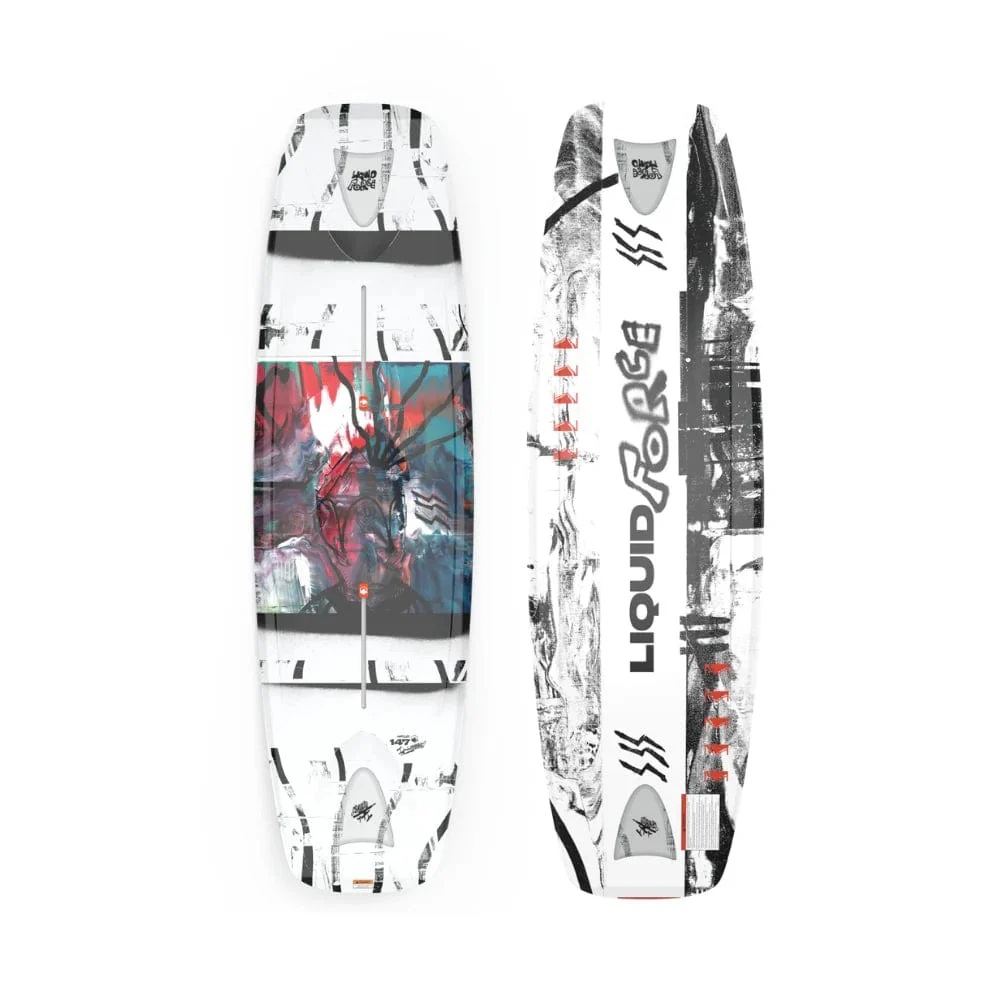
2025 Liquid Force Illusion Cable Wakeboard
Brand: Lewax
Category: Sporting Goods > Outdoor Recreation > Boating & Water Sports > Towed Water Sports > Wakeboarding > Wakeboards